Basilica and Convent of San Francisco, Lima

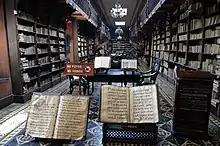
The library

It is the location that was formerly used for the dining room. In this place is the famous collection of fifteen paintings that represent the Twelve Apostles, Christ the Redeemer, the Virgin Mary and Saint Paul, imposing paintings that belong to the artistic work of the Spanish master Francisco de Zurbarán. Zurbarán was a painter who made his works in the Baroque style, mostly on religious themes, in which the composition and color are totally fantastic, giving the impression of observing a natural image. The works of this artist are in the best museums in the world. Accompanying this Zurbarán collection is the outstanding collection of ten canvases representing the Apostles, which are a 19th-century copy of Rubens' Apostolate that is in the Prado Museum. At the back of this room there is a huge canvas of the Last Supper, made in 1658 by a Belgian Jesuit that only his name was registered as Diego de la Puente. He lived in this church.